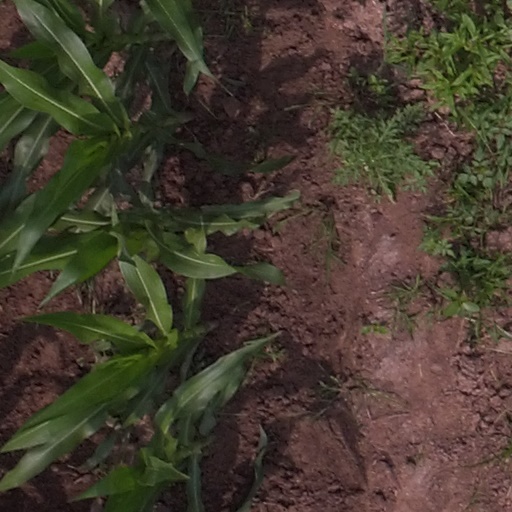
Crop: maize; corn